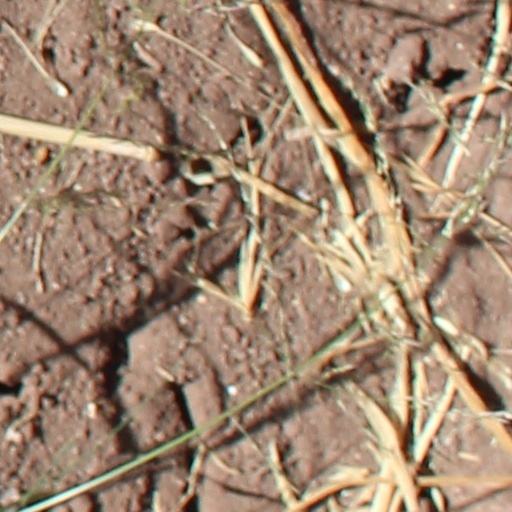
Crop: wheat